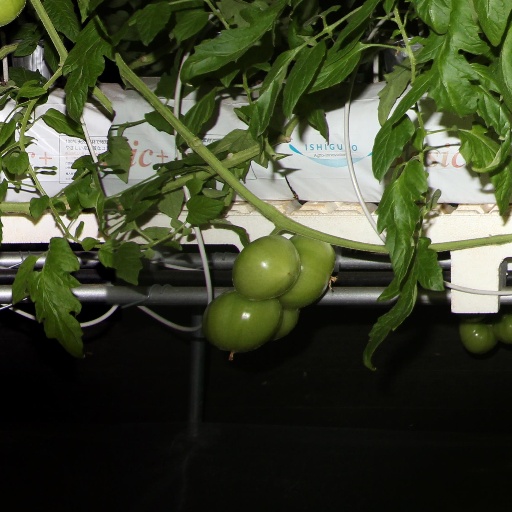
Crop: tomato